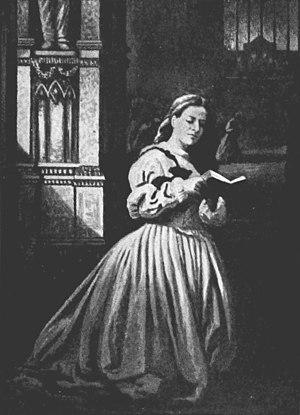
La Fiancée de Lammermoor est un roman tragique et historique de l'auteur écossais Walter Scott. Il forme avec Une légende de Montrose la troisième série des Contes de mon hôte. Les deux livres paraissent le même jour, le 21 juin 1819, sous le pseudonyme de Jedediah Cleishbotham.